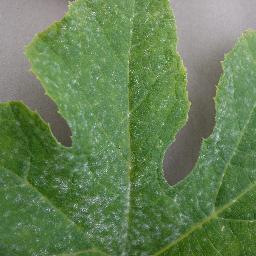
Label: Squash___Powdery_mildew